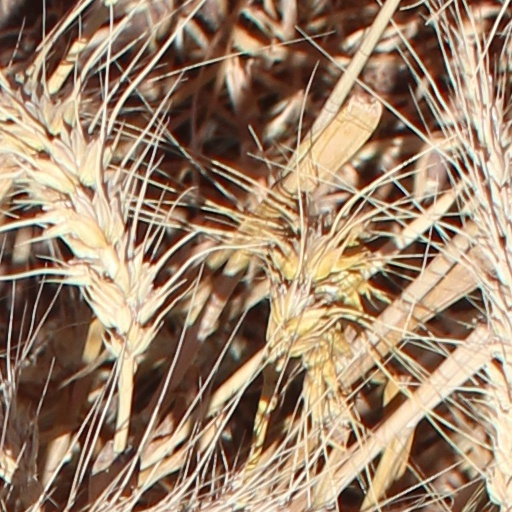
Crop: wheat